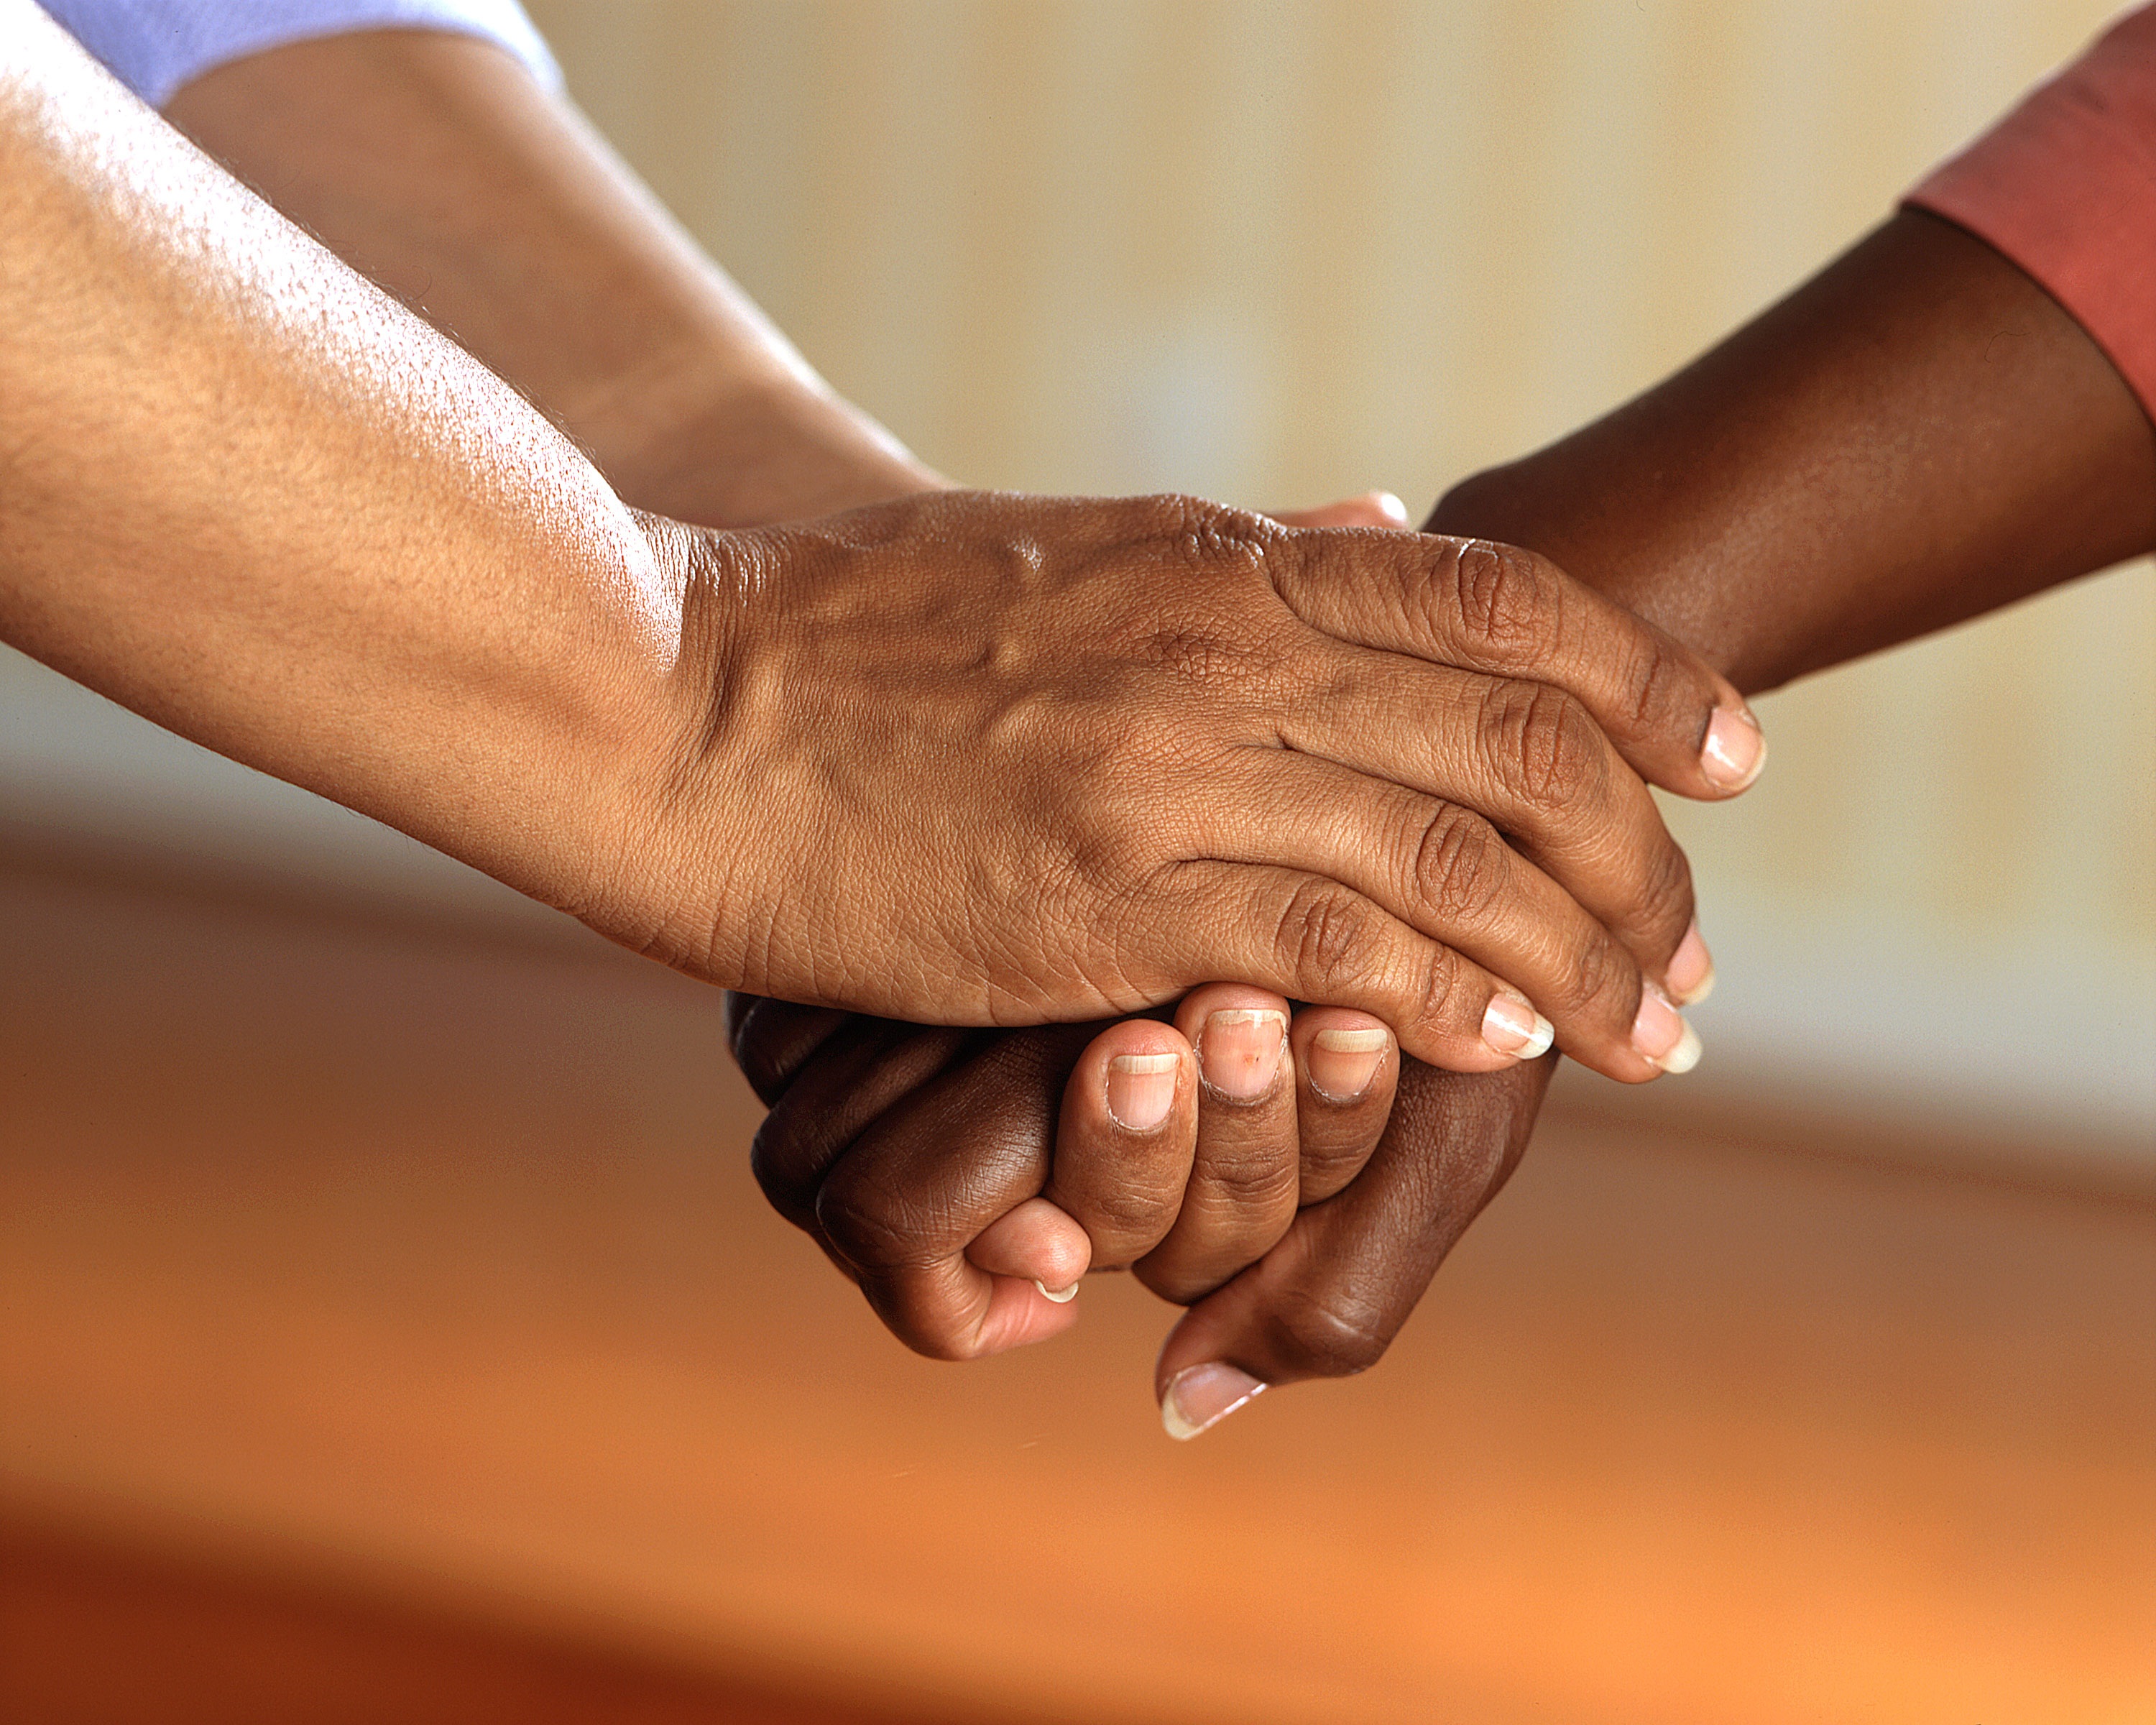
people, pattern, line, color, macro, care, holding hands, brand, font, design, hands, text, shape, presentation, screenshot